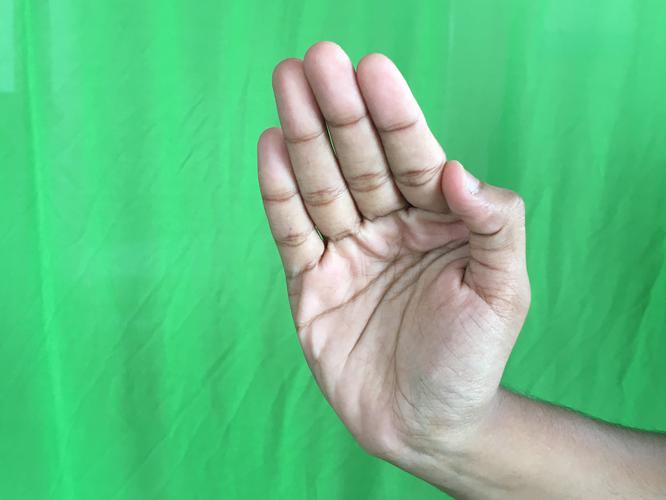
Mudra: Sarpasirsha
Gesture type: single_hand